Anton Füster

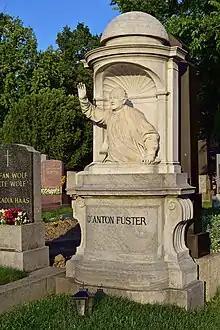
Grave of Anton Füster at the Wiener Zentralfriedhof

He returned to Austria in 1876, first to Graz and then to Vienna, where he published his memories from the revolutionary period. He died in Vienna, where he received an honorary grave on the Wiener Zentralfriedhof.